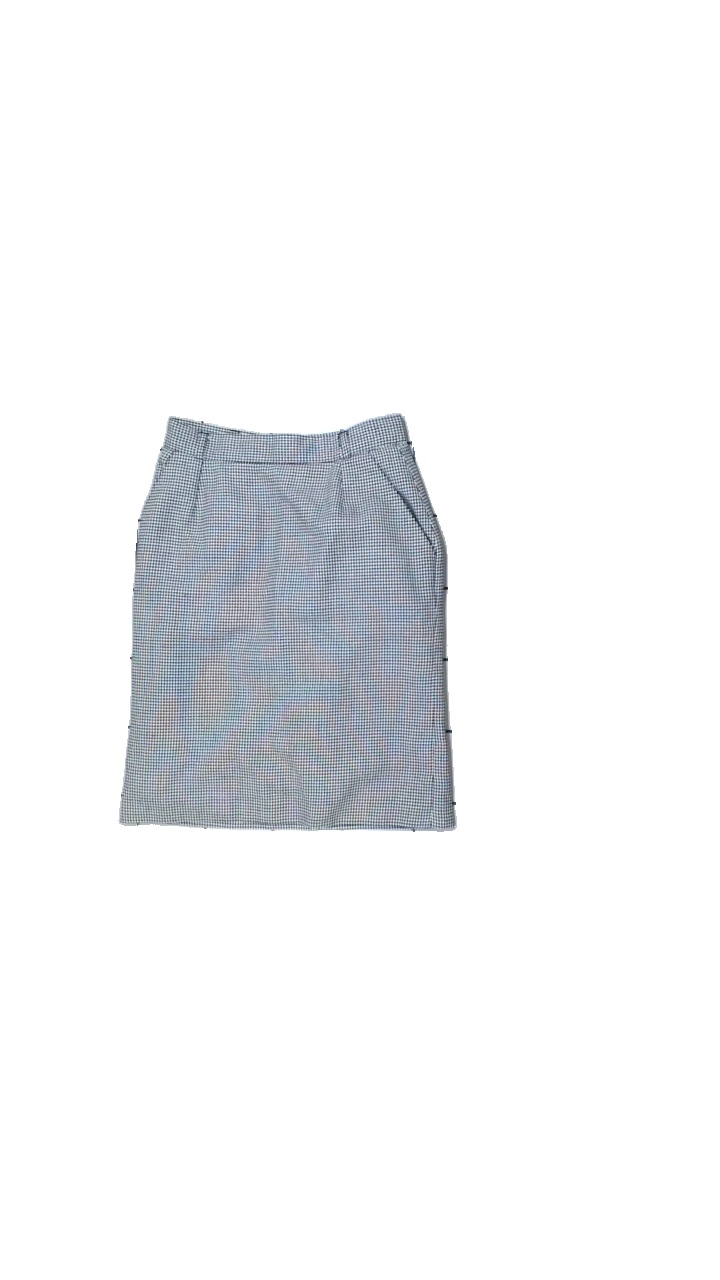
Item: Skirt (Ladies)
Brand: Missing
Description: Houndtooth patterned skirt
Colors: White, Black
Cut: Cropped
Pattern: Other
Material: unknown
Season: All
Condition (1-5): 5
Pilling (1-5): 5
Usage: Reuse
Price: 50-100